The Almost People

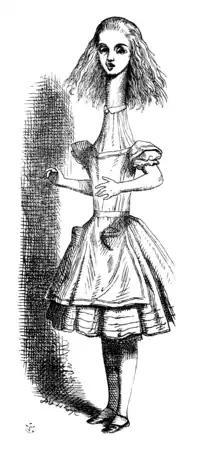
Jennifer's monster was inspired by this drawing from "Alice's Adventures in Wonderland".

The read-through for "The Rebel Flesh" and "The Almost People" took place on 12 November 2010. It was then filmed through November and January 2011. The cold temperatures at the time were a challenge and caused discomfort. The crew were concerned that the cast, particularly the three lead actors, would fall ill as their costumes were not designed for such weather conditions. Even so, the cast remained healthy. Scenes outside and inside the monastery were filmed at Caerphilly Castle. Other production problems included the director hurting himself and being snowed in. The crypt where the acid container was held was filmed in the same set that had been previously used as the Oval Office in "The Impossible Astronaut"/"Day of the Moon. The actors each played their respective Gangers, with prosthetics applied to their faces for when the duplicates' faces reverted to the original material of the Flesh. For the scenes in which both the character and their respective Ganger was in the same shot, a double for each of the actors was used. Most of the shots showed either the character or their Ganger speaking over their counterpart's shoulder, as only the backs of the doubles' head were made to look similar to the actors. Smith had a voice double and a body double; the former would read the other Doctor's lines on set. The episode also marked the first time Smith wore prosthetic make-up.